Kwak Sun-young

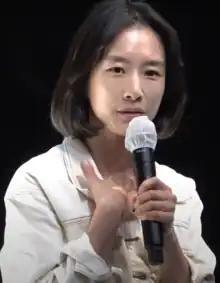
Kwak in May 2020

Kwak Sun-young (born May 11, 1983) is a South Korean actress. In 2006 she began her career in musical theater, starring in the musical "Dalgona". She starred in the stage adaptation of "Goong" and "Full House", among many other musicals and plays. After over a decade on the stage, Kwak made her television debut in 2018. She is best known for her roles in "Encounter" (2018–19), "VIP" (2019), "Hospital Playlist" (2020), "Inspector Koo" (2021), "Behind Every Star" (2022), and "Brain Works" (2023).